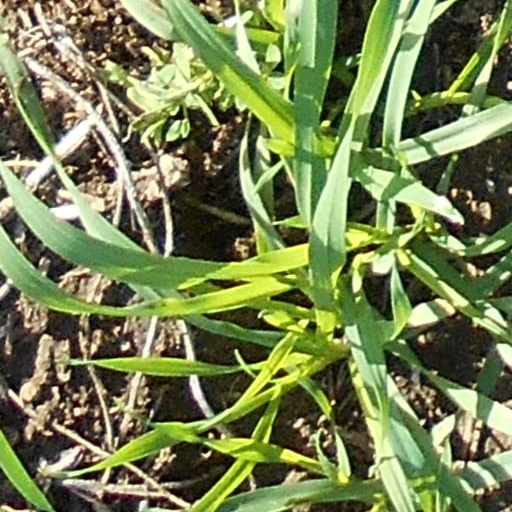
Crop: wheat